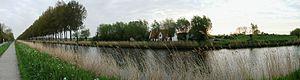
Photo panoramique prise du Damse Vaart à seulement 100 mètres du centre de Damme. Pris au coucher du soleil.